The Gobbins

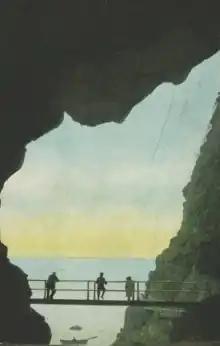
View of a bridge from inside a cave at The Gobbins

In June 1906 Wise fell ill, and his job was taken over by the company's Locomotive Engineer Bowman Malcolm. Further work was undertaken including blasting a tunnel at the rear of 'Trump Cave', and building the supports for a suspended walkway inside another cave. Additional steps were cut, bridges built and ironwork for handrails installed at different points along the cliffs.